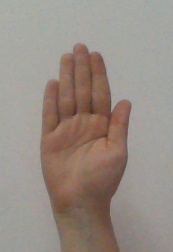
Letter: seen